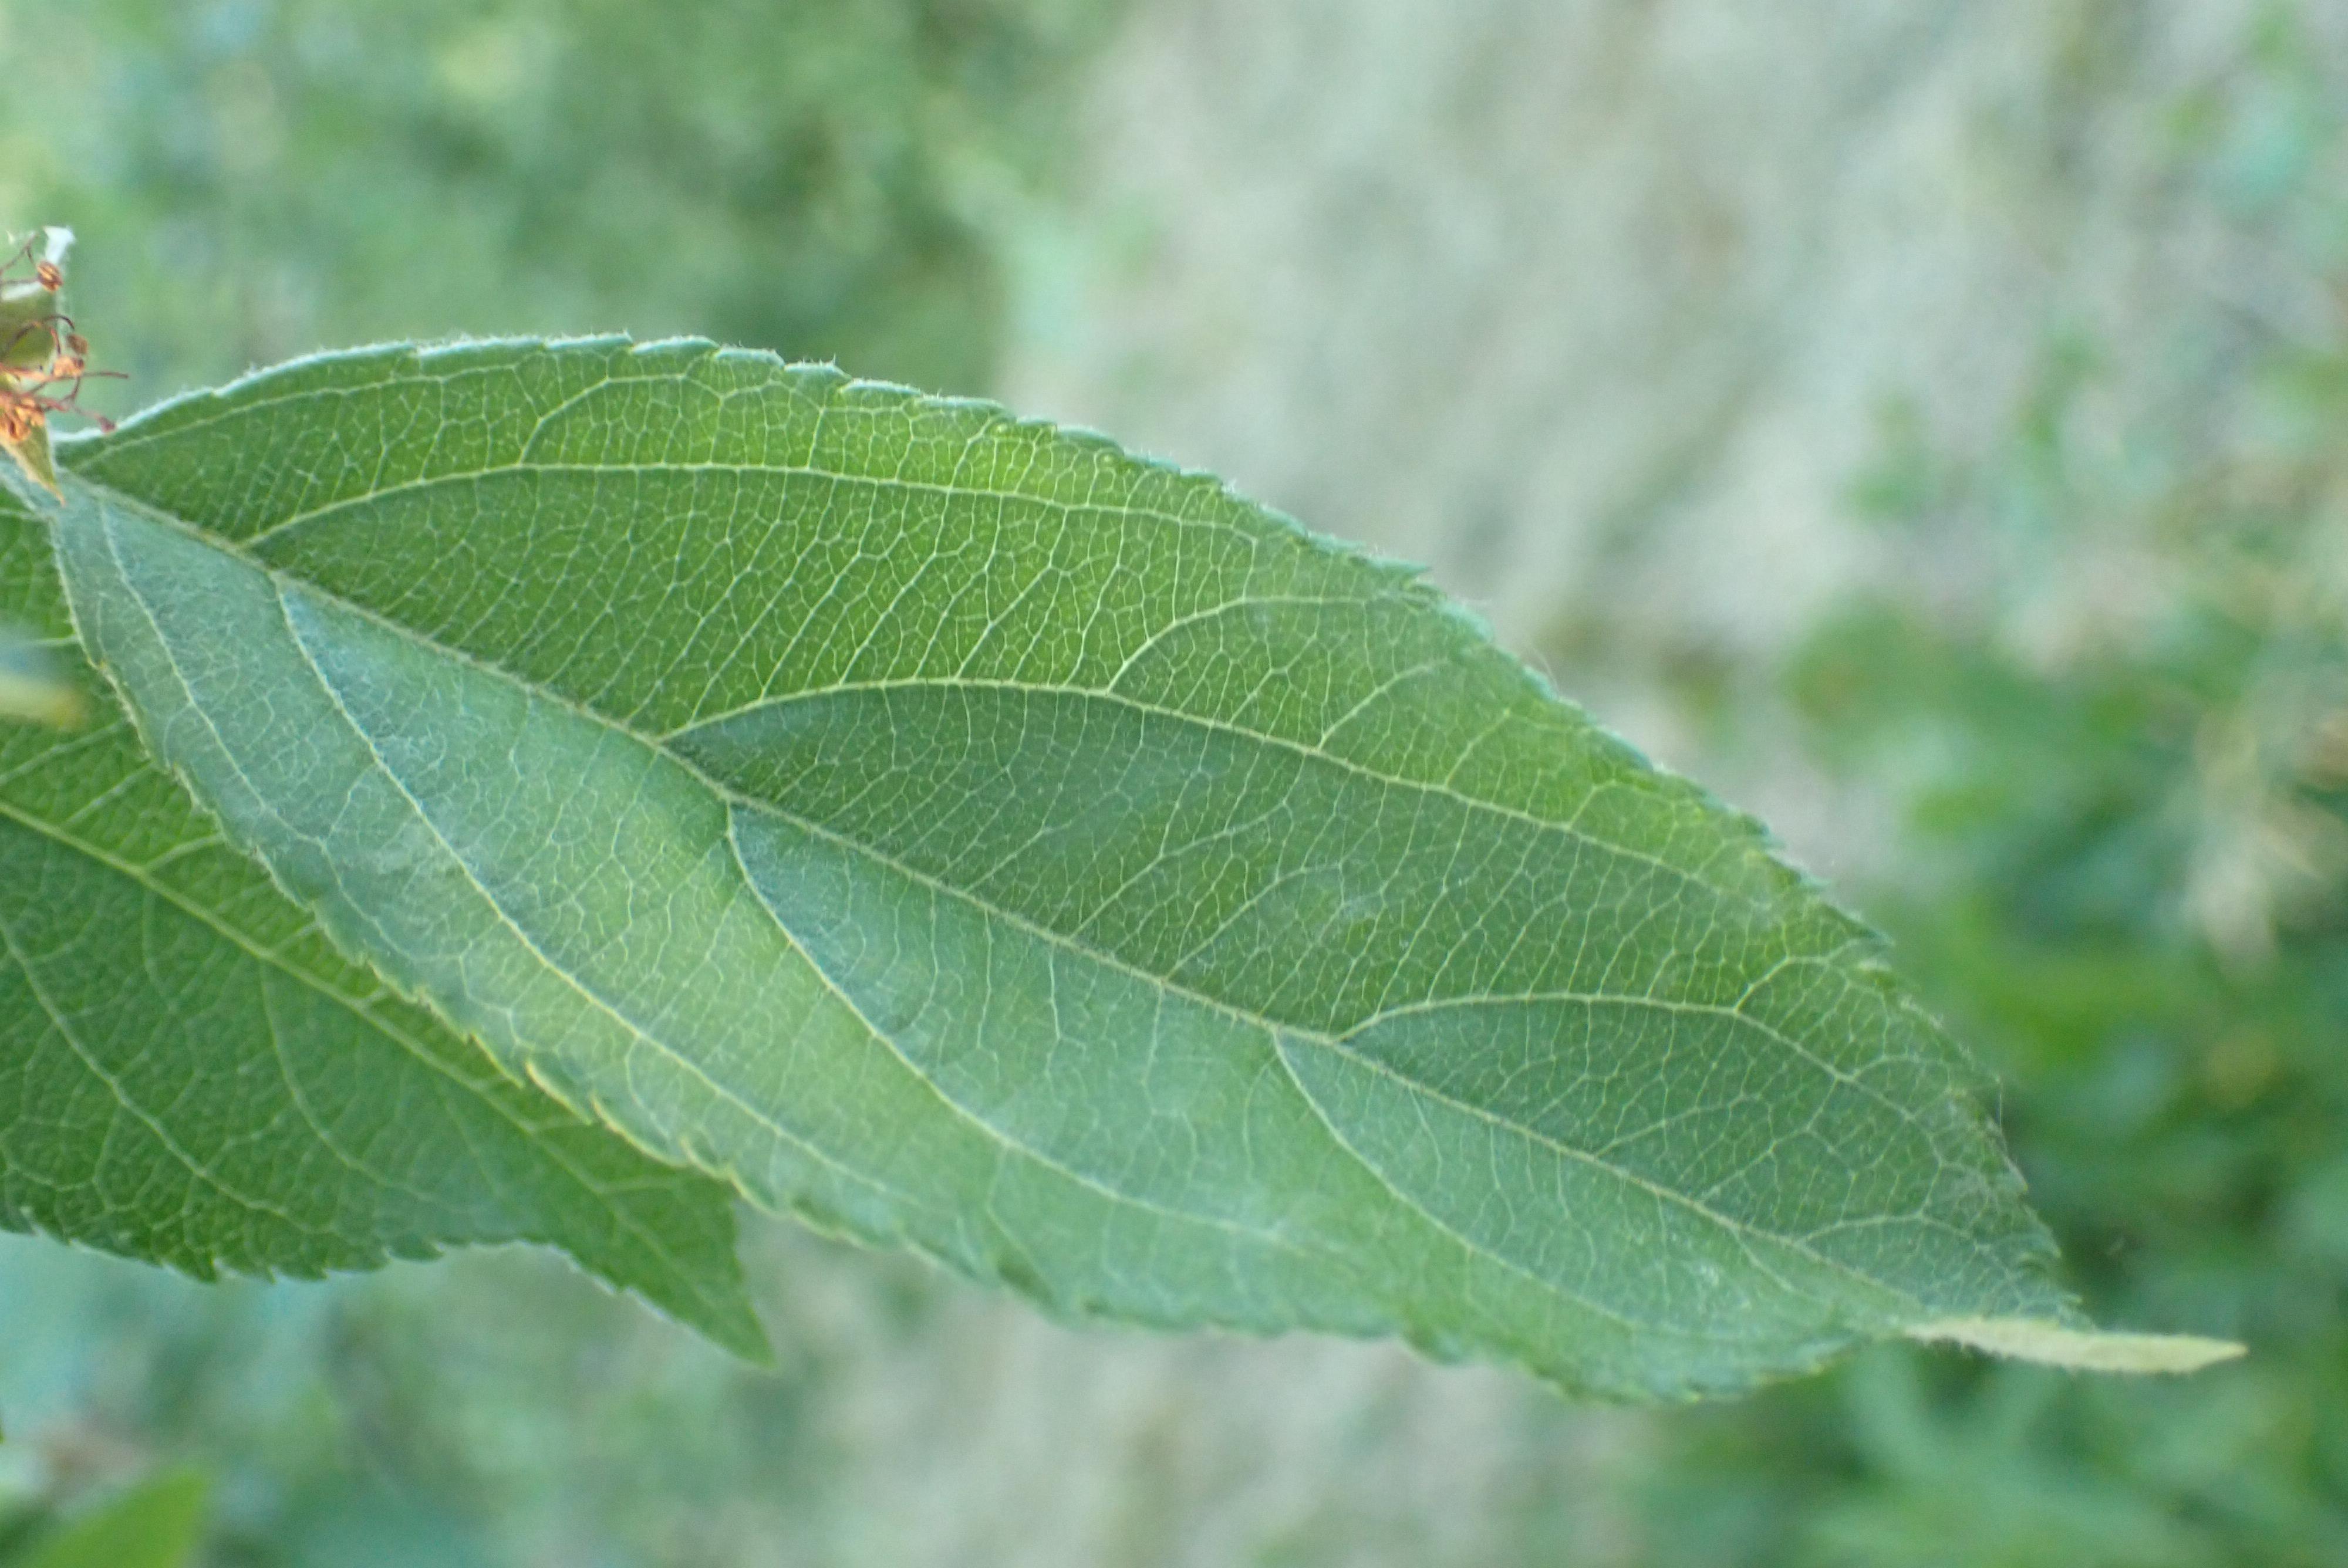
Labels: healthy